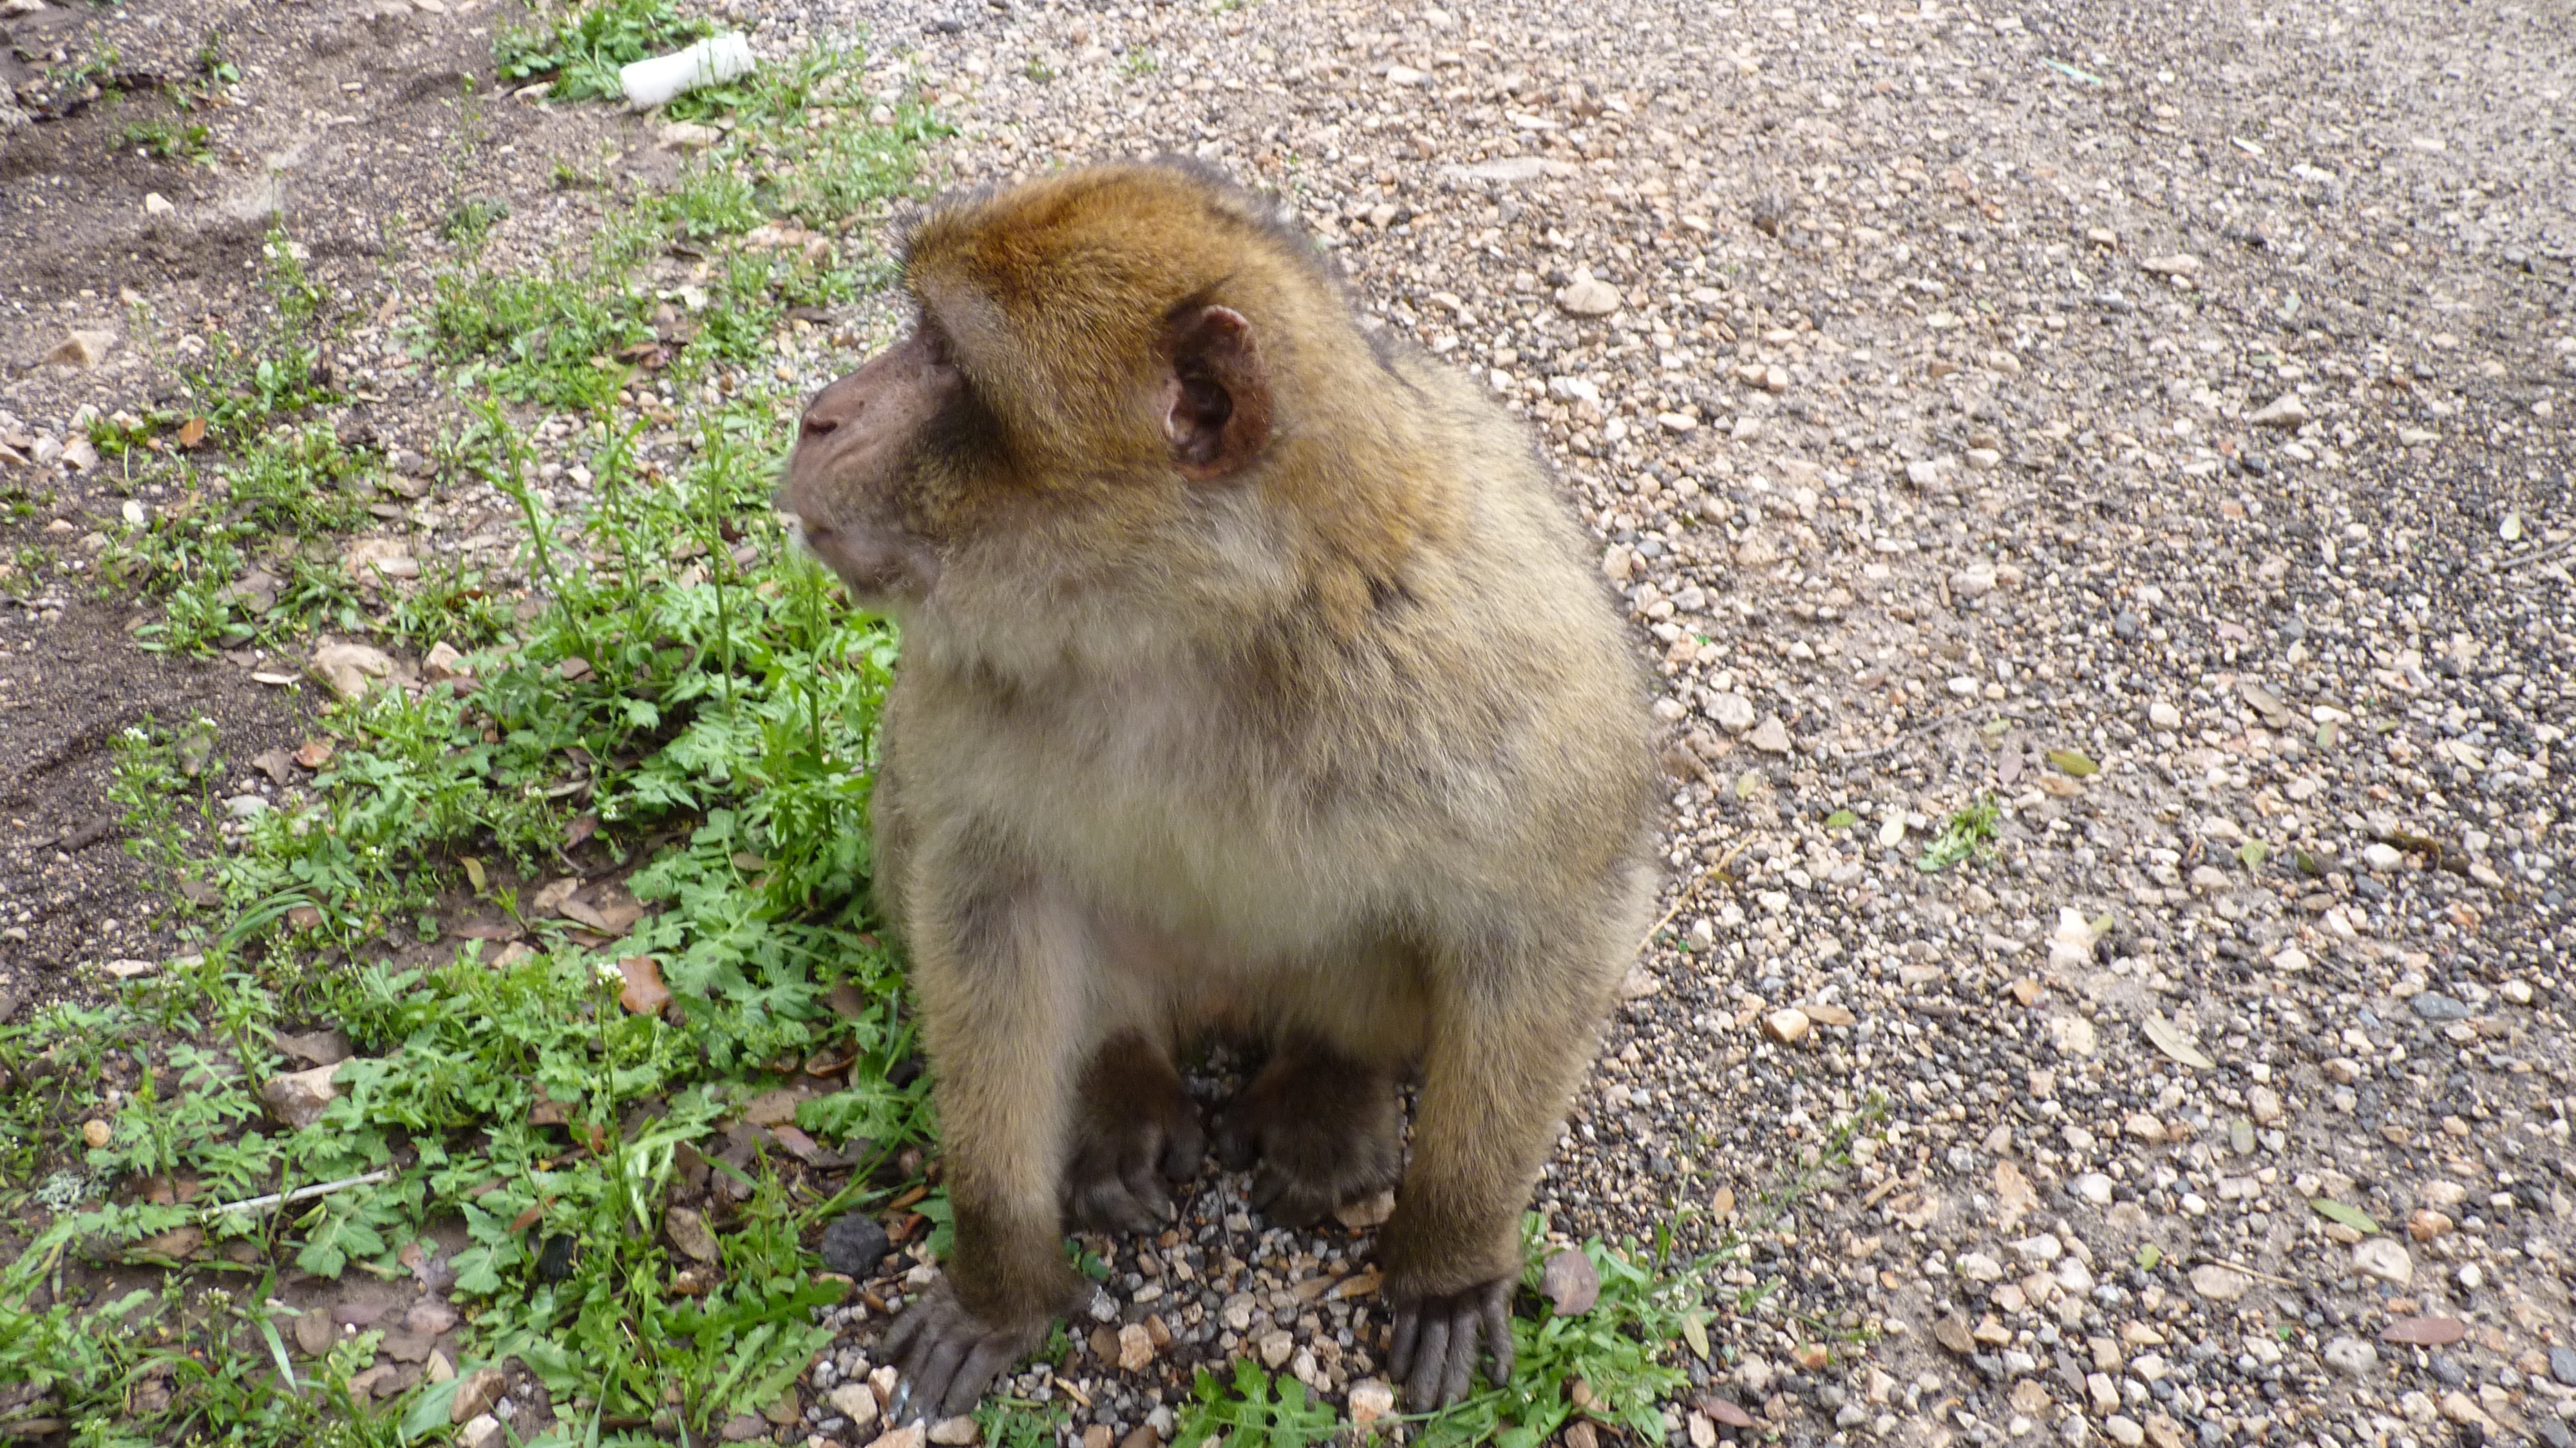
wildlife, zoo, mammal, fauna, primate, baboon, vertebrate, macaque, old world monkey, dog breed group